January–March 2020 in science

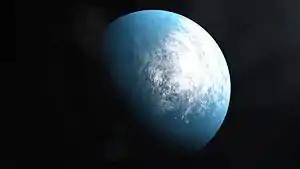
6 January: Astronomers report the detection of TOI 700 d, the first Earth-sized exoplanet in the habitable zone discovered by the Transiting Exoplanet Survey Satellite (TESS).

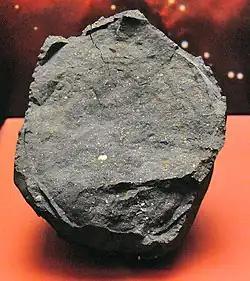
13 January: scientists report that the oldest material on Earth found so far are Murchison meteorite particles that have been determined to be 7 billion years old, billions of years older than the 4.54 billion years age of the Earth.

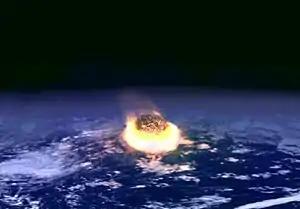
16 January: Scientists report that the extinction of the non-avian dinosaurs about 66 million years ago was mostly a result of a meteorite impact, the Chicxulub impactor, and not volcanism.

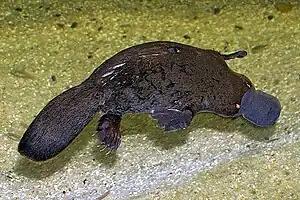
21 January: Researchers present evidence that the platypus is at risk of extinction.

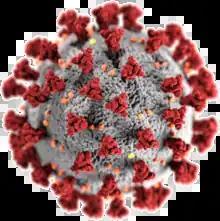
31 January: Scientists and journalists report overviews of the novel coronavirus SARS-CoV-2.

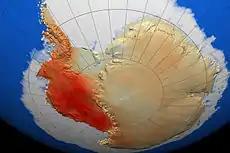
6 February: Meteorologists report a record high temperature of on the northern tip of Antarctica.

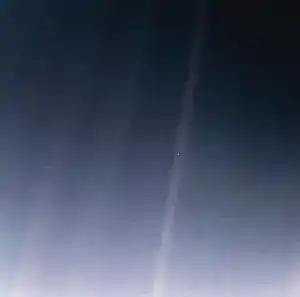
12 February: NASA releases an improved version of the "Pale Blue Dot" image taken of Earth 6 billion km away by the "Voyager 1" space probe on 14 February 1990.

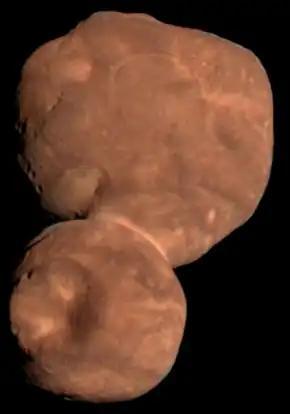
13 February: NASA reports more support for finding complex organic compounds on 486958 Arrokoth, a Kuiper Belt object visited by the "New Horizons" space probe on 1 January 2019.

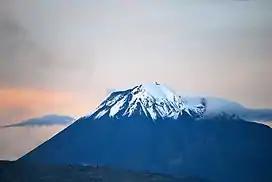
18 February: Scientists report an unstable western flank of the Tungurahua volcano in Ecuador that may result in a large landslide.

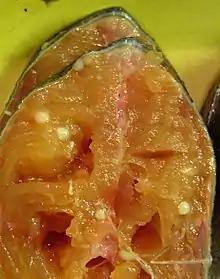
25 February: Discovery reported of the first animal, a parasite of salmon named "Henneguya salminicola", that lost its mitochondria and does not use oxygen to produce energy.

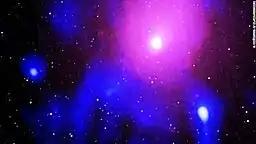
27 February: Astronomers report the discovery of the largest known explosion in the Universe – a cavity in the Ophiuchus Supercluster .

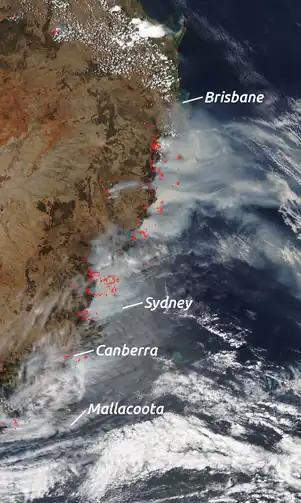
4 March: Scientists of the international World Weather Attribution project publicize a study which found that human-caused climate change had an influence on the 2019–20 Australian wildfires.

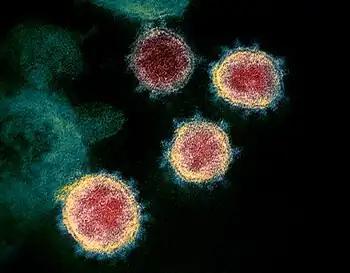
16 March: First human clinical trial of COVID-19 vaccine.

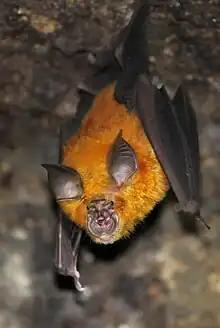
17 March: Scientists report that the novel SARS-CoV-2 virus, which causes the Coronavirus disease 2019, and is responsible for the COVID-19 pandemic, originated naturally, possibly from a bat.

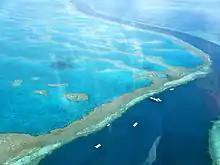
26 March: Third mass coral bleaching event in five years is recorded at the Great Barrier Reef.

23 March: Discovery reported of Ikaria wariootia (dated to as early as 571